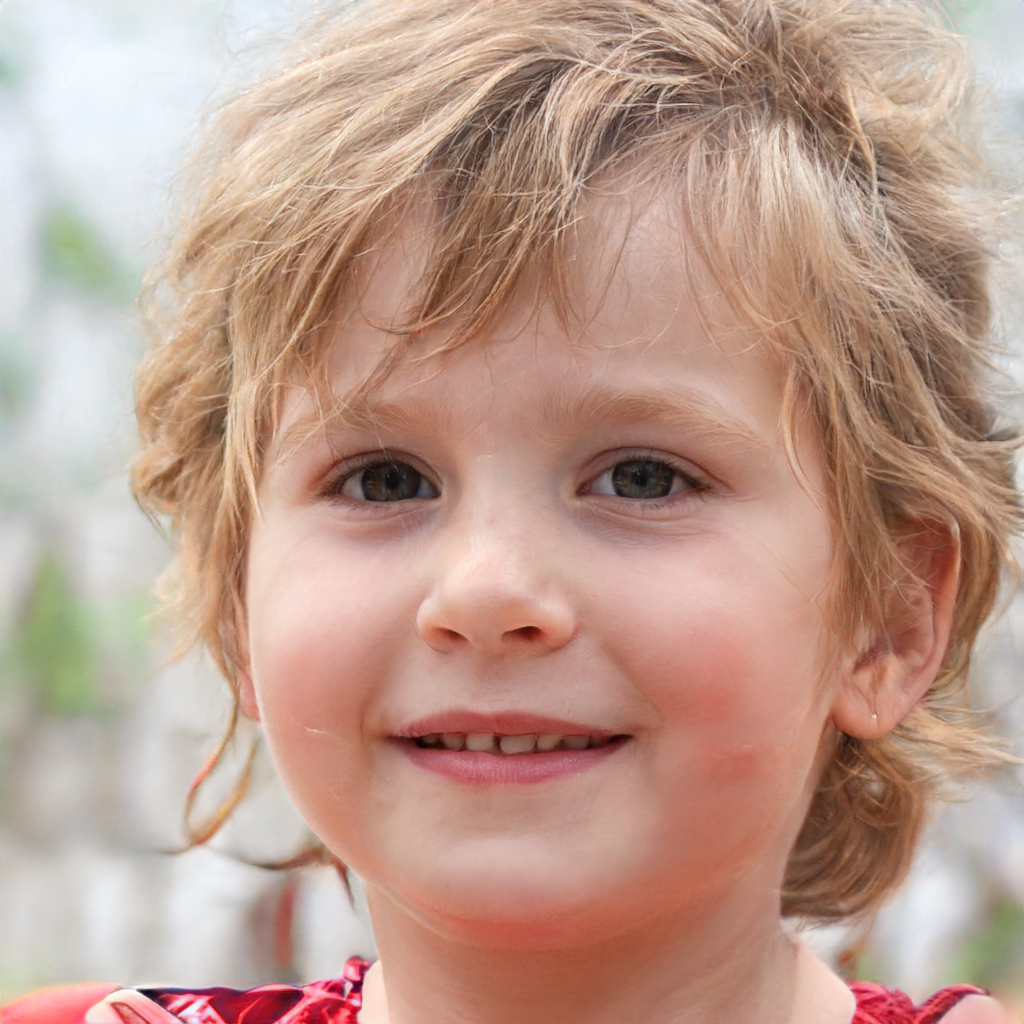
Gender: Female